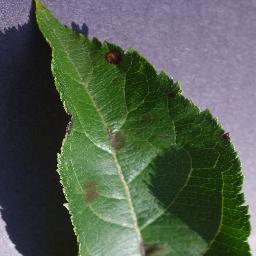
Label: Apple___Apple_scab